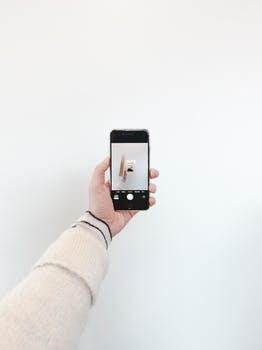
Label: No Watermark